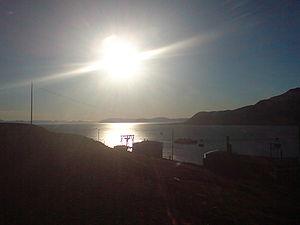
Le jour polaire est une période de l'année durant laquelle le soleil ne se couche pas. Ce phénomène se produisant aux alentours du solstice d’été aux hautes latitudes situées au-delà des cercles polaires arctique et antarctique. Le nombre de jours de 24 heures de clarté pendant lesquels ce phénomène a lieu augmente avec la latitude. Il atteint son minimum au niveau du cercle polaire, à 66° 34' et son maximum au pôle et a lieu en été. Ainsi, au solstice de juin, au pôle Nord, et au solstice de décembre, au pôle Sud, le Soleil reste constamment visible à une hauteur de 23,43689° dans le ciel.